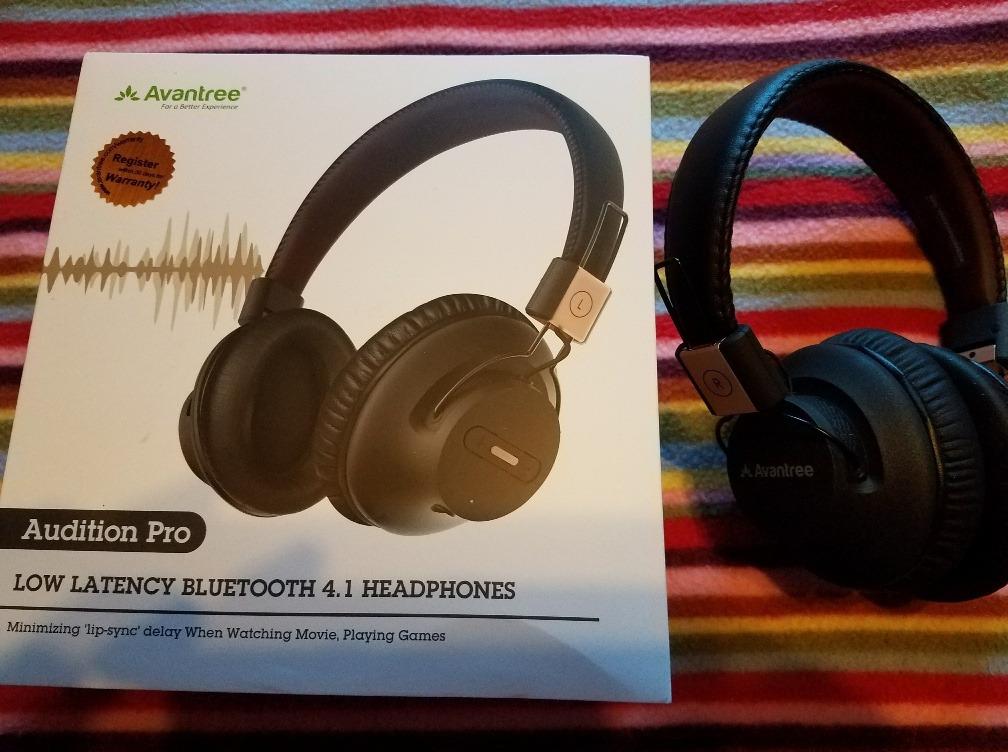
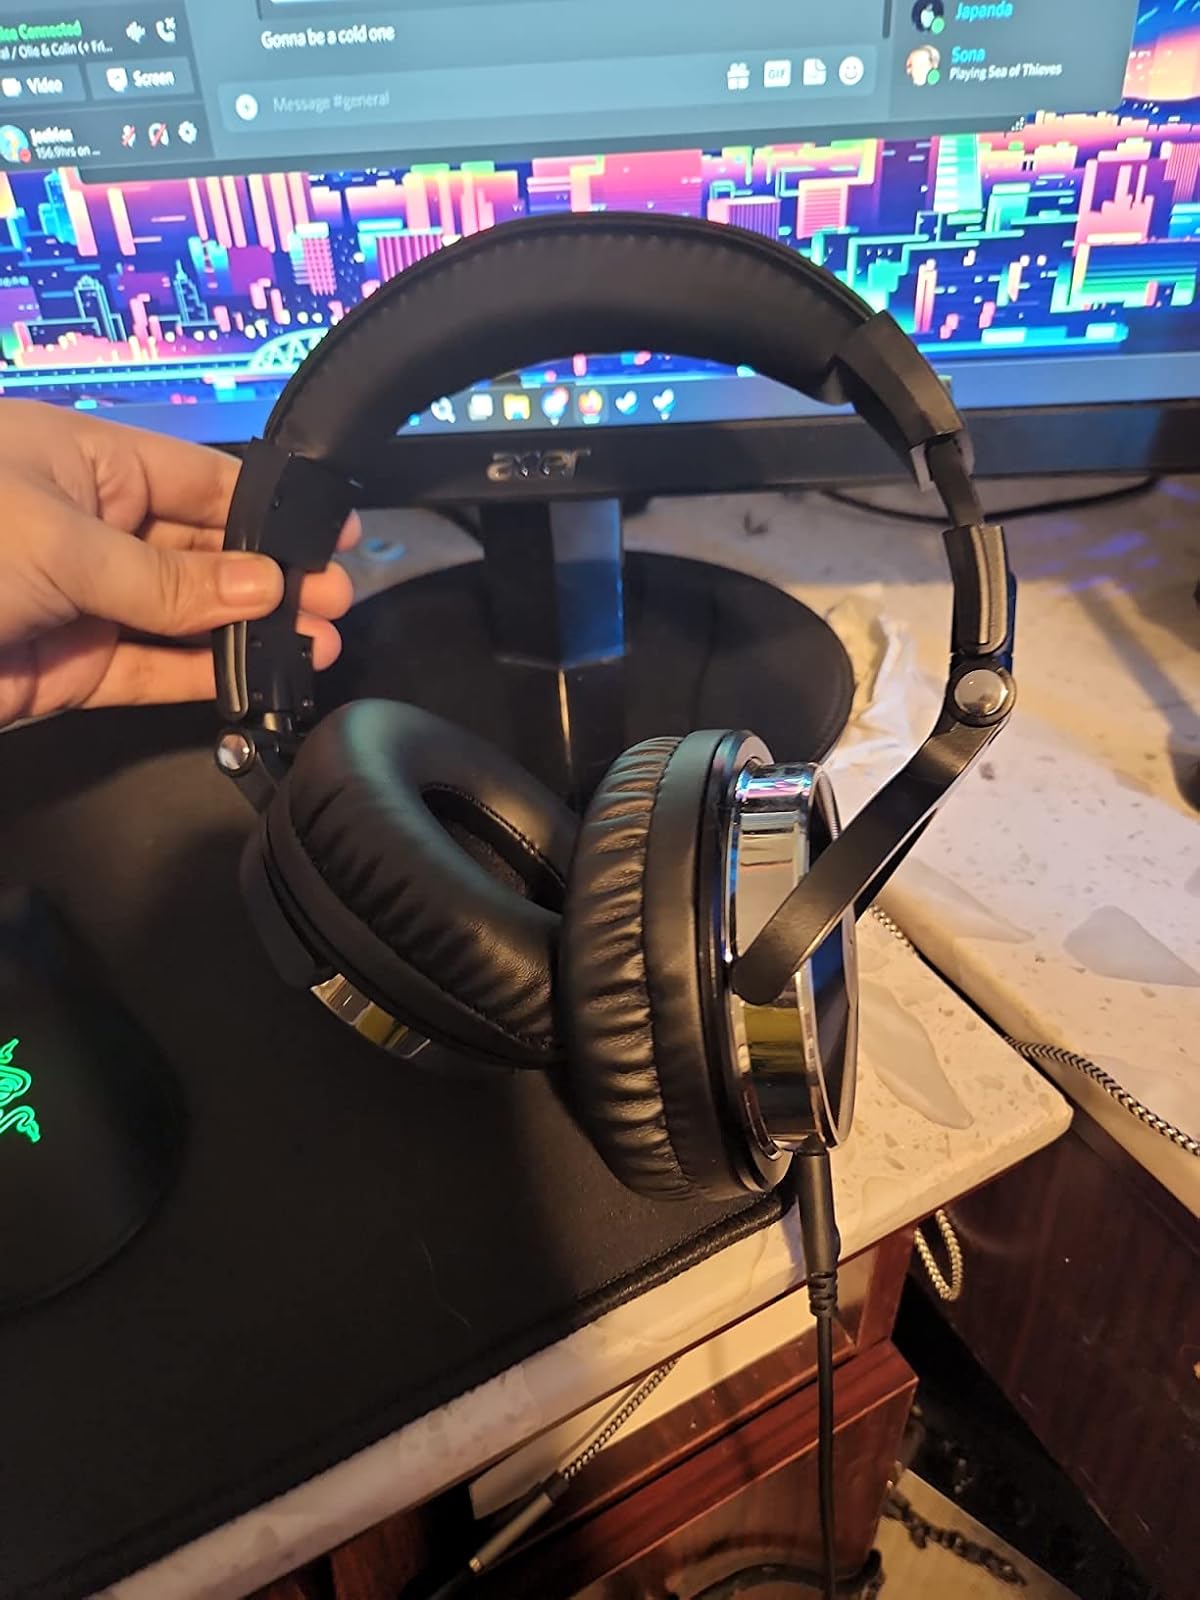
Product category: headphones
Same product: no